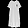
Label: Dress